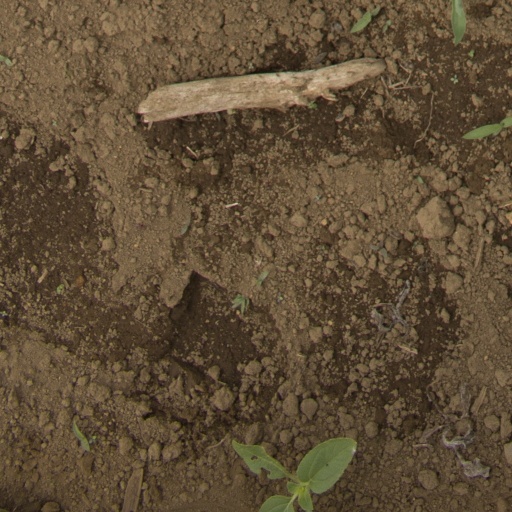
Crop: Jerusalem artichoke